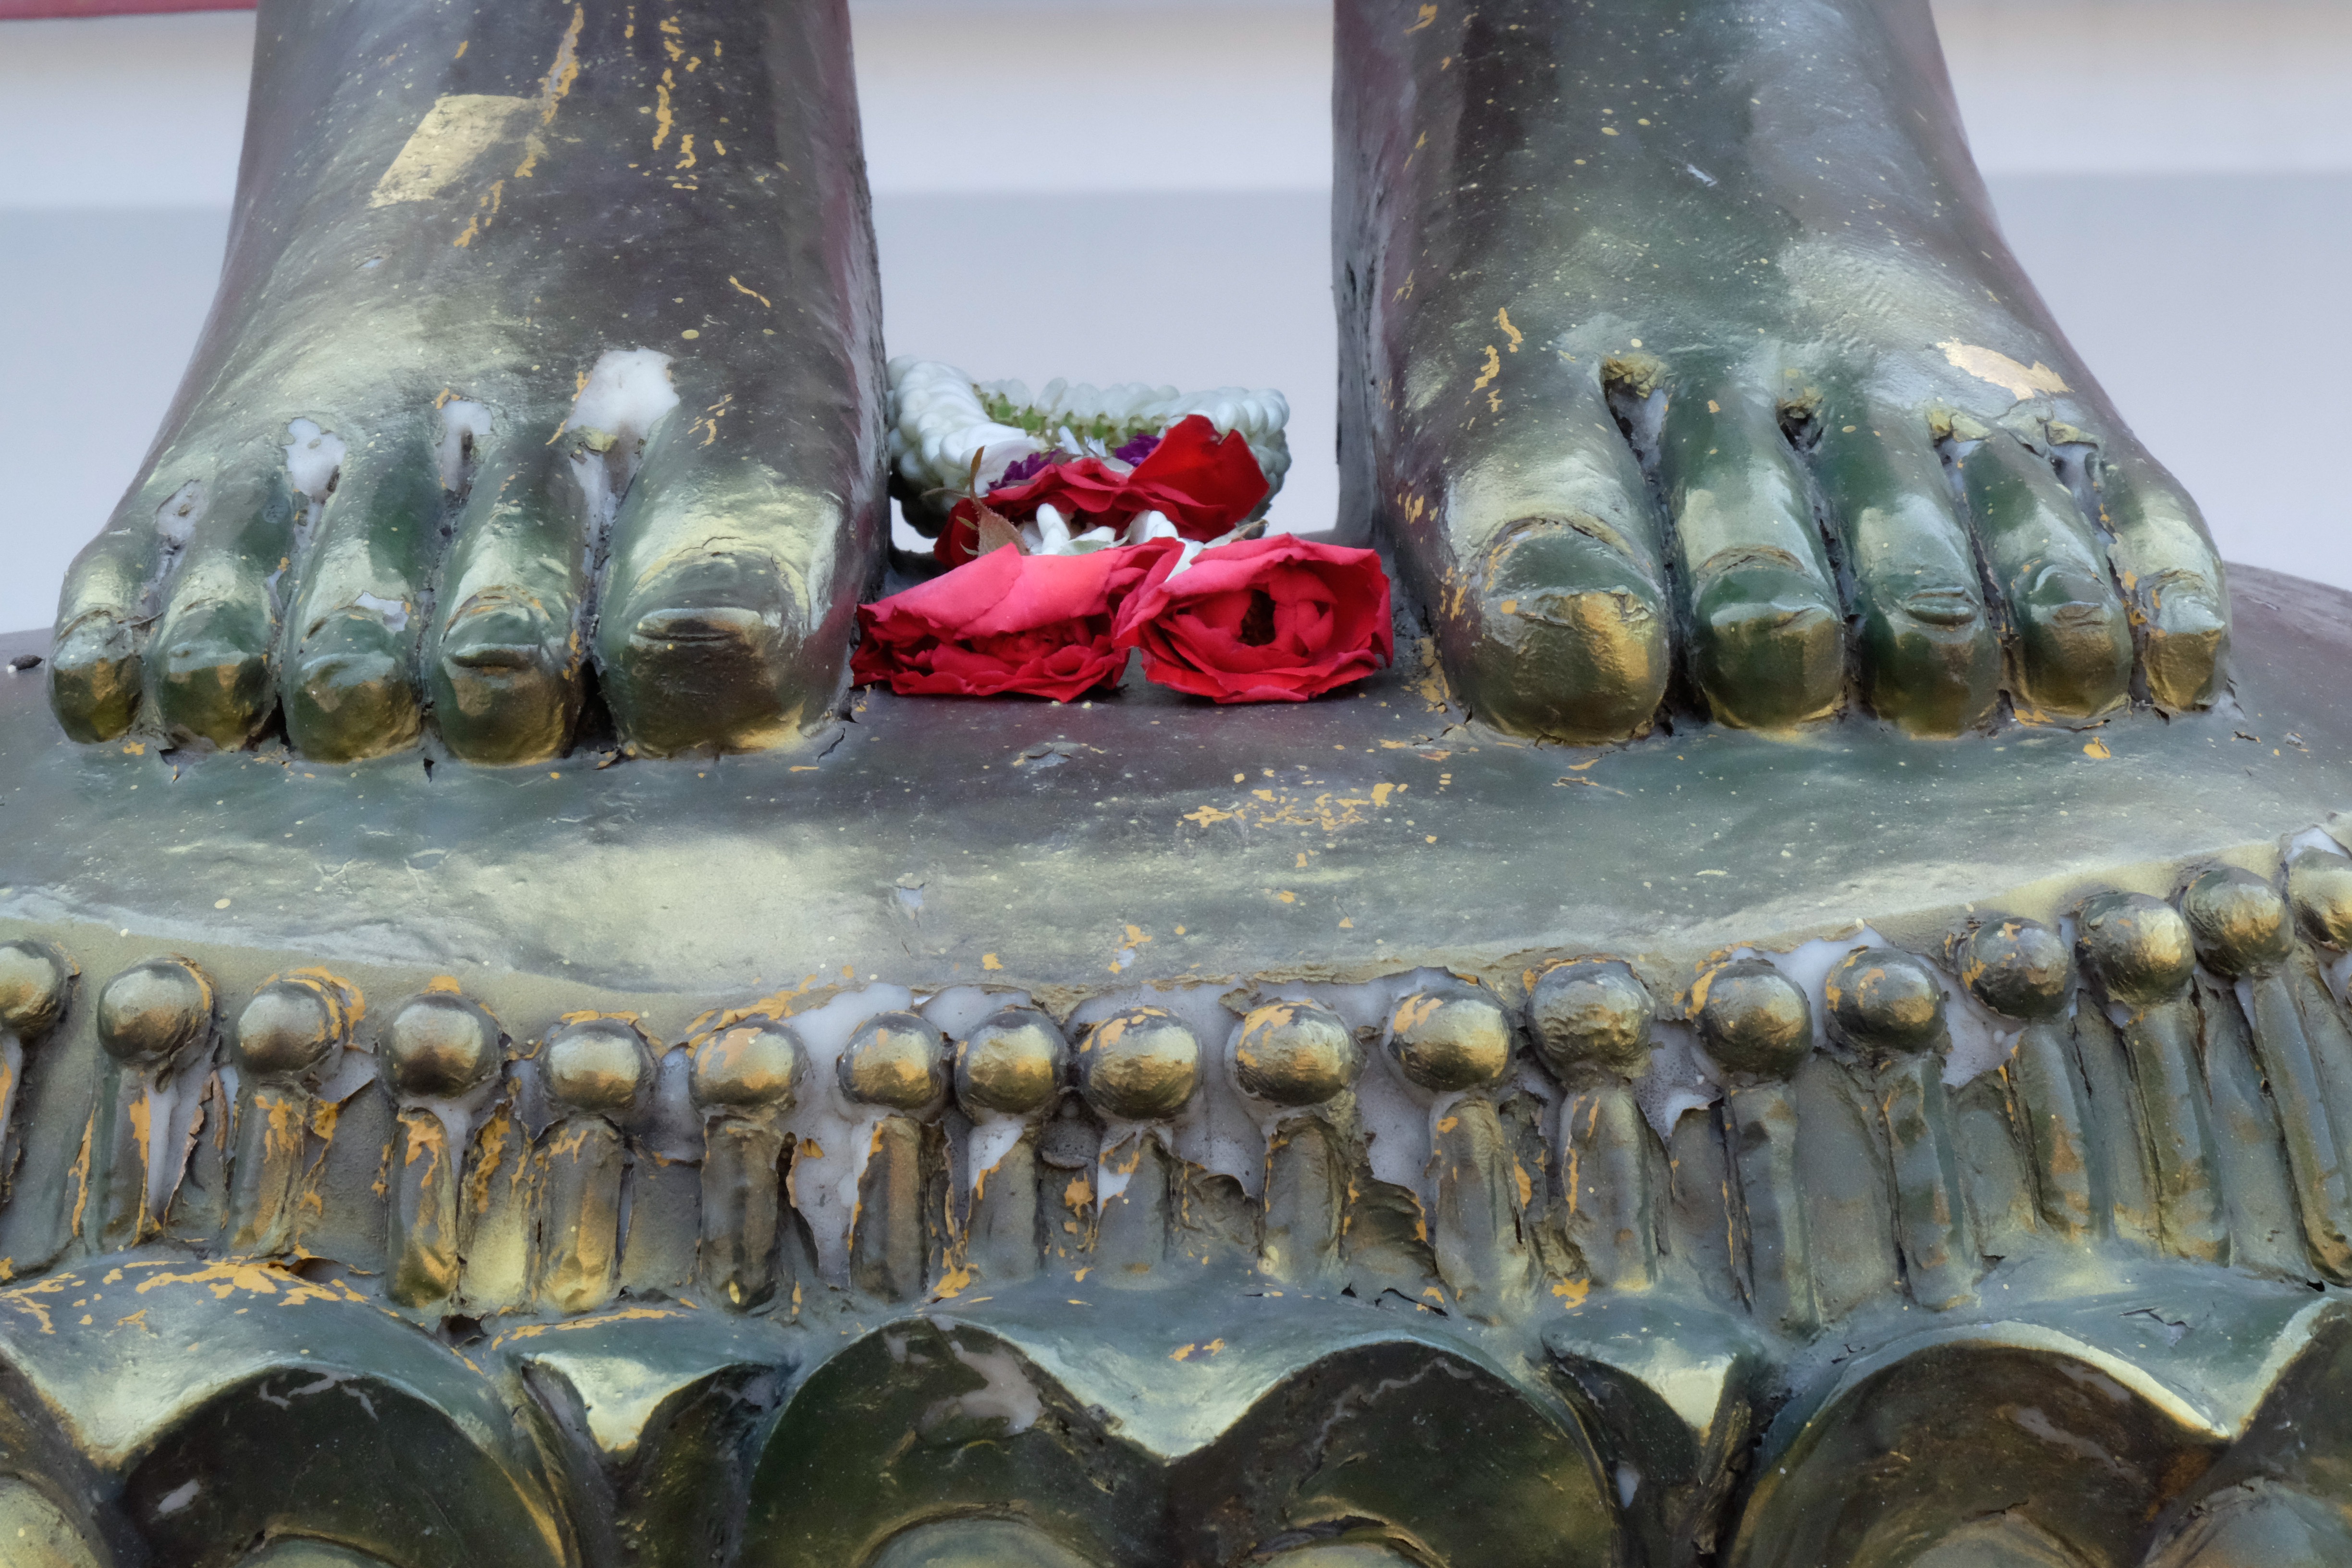
monument, travel, bell, statue, buddhism, thailand, musical instrument, close up, sculpture, art, temple, carving, ancient history